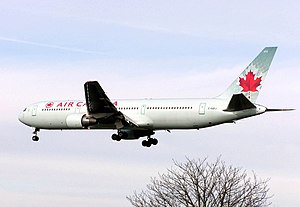
Air Canada
Et af Air Canadas Boing 767
Air Canada er et canadisk flyselskab hjemmehørende i Montreal og er et af de oprindelige medlemmer af Star Alliance.